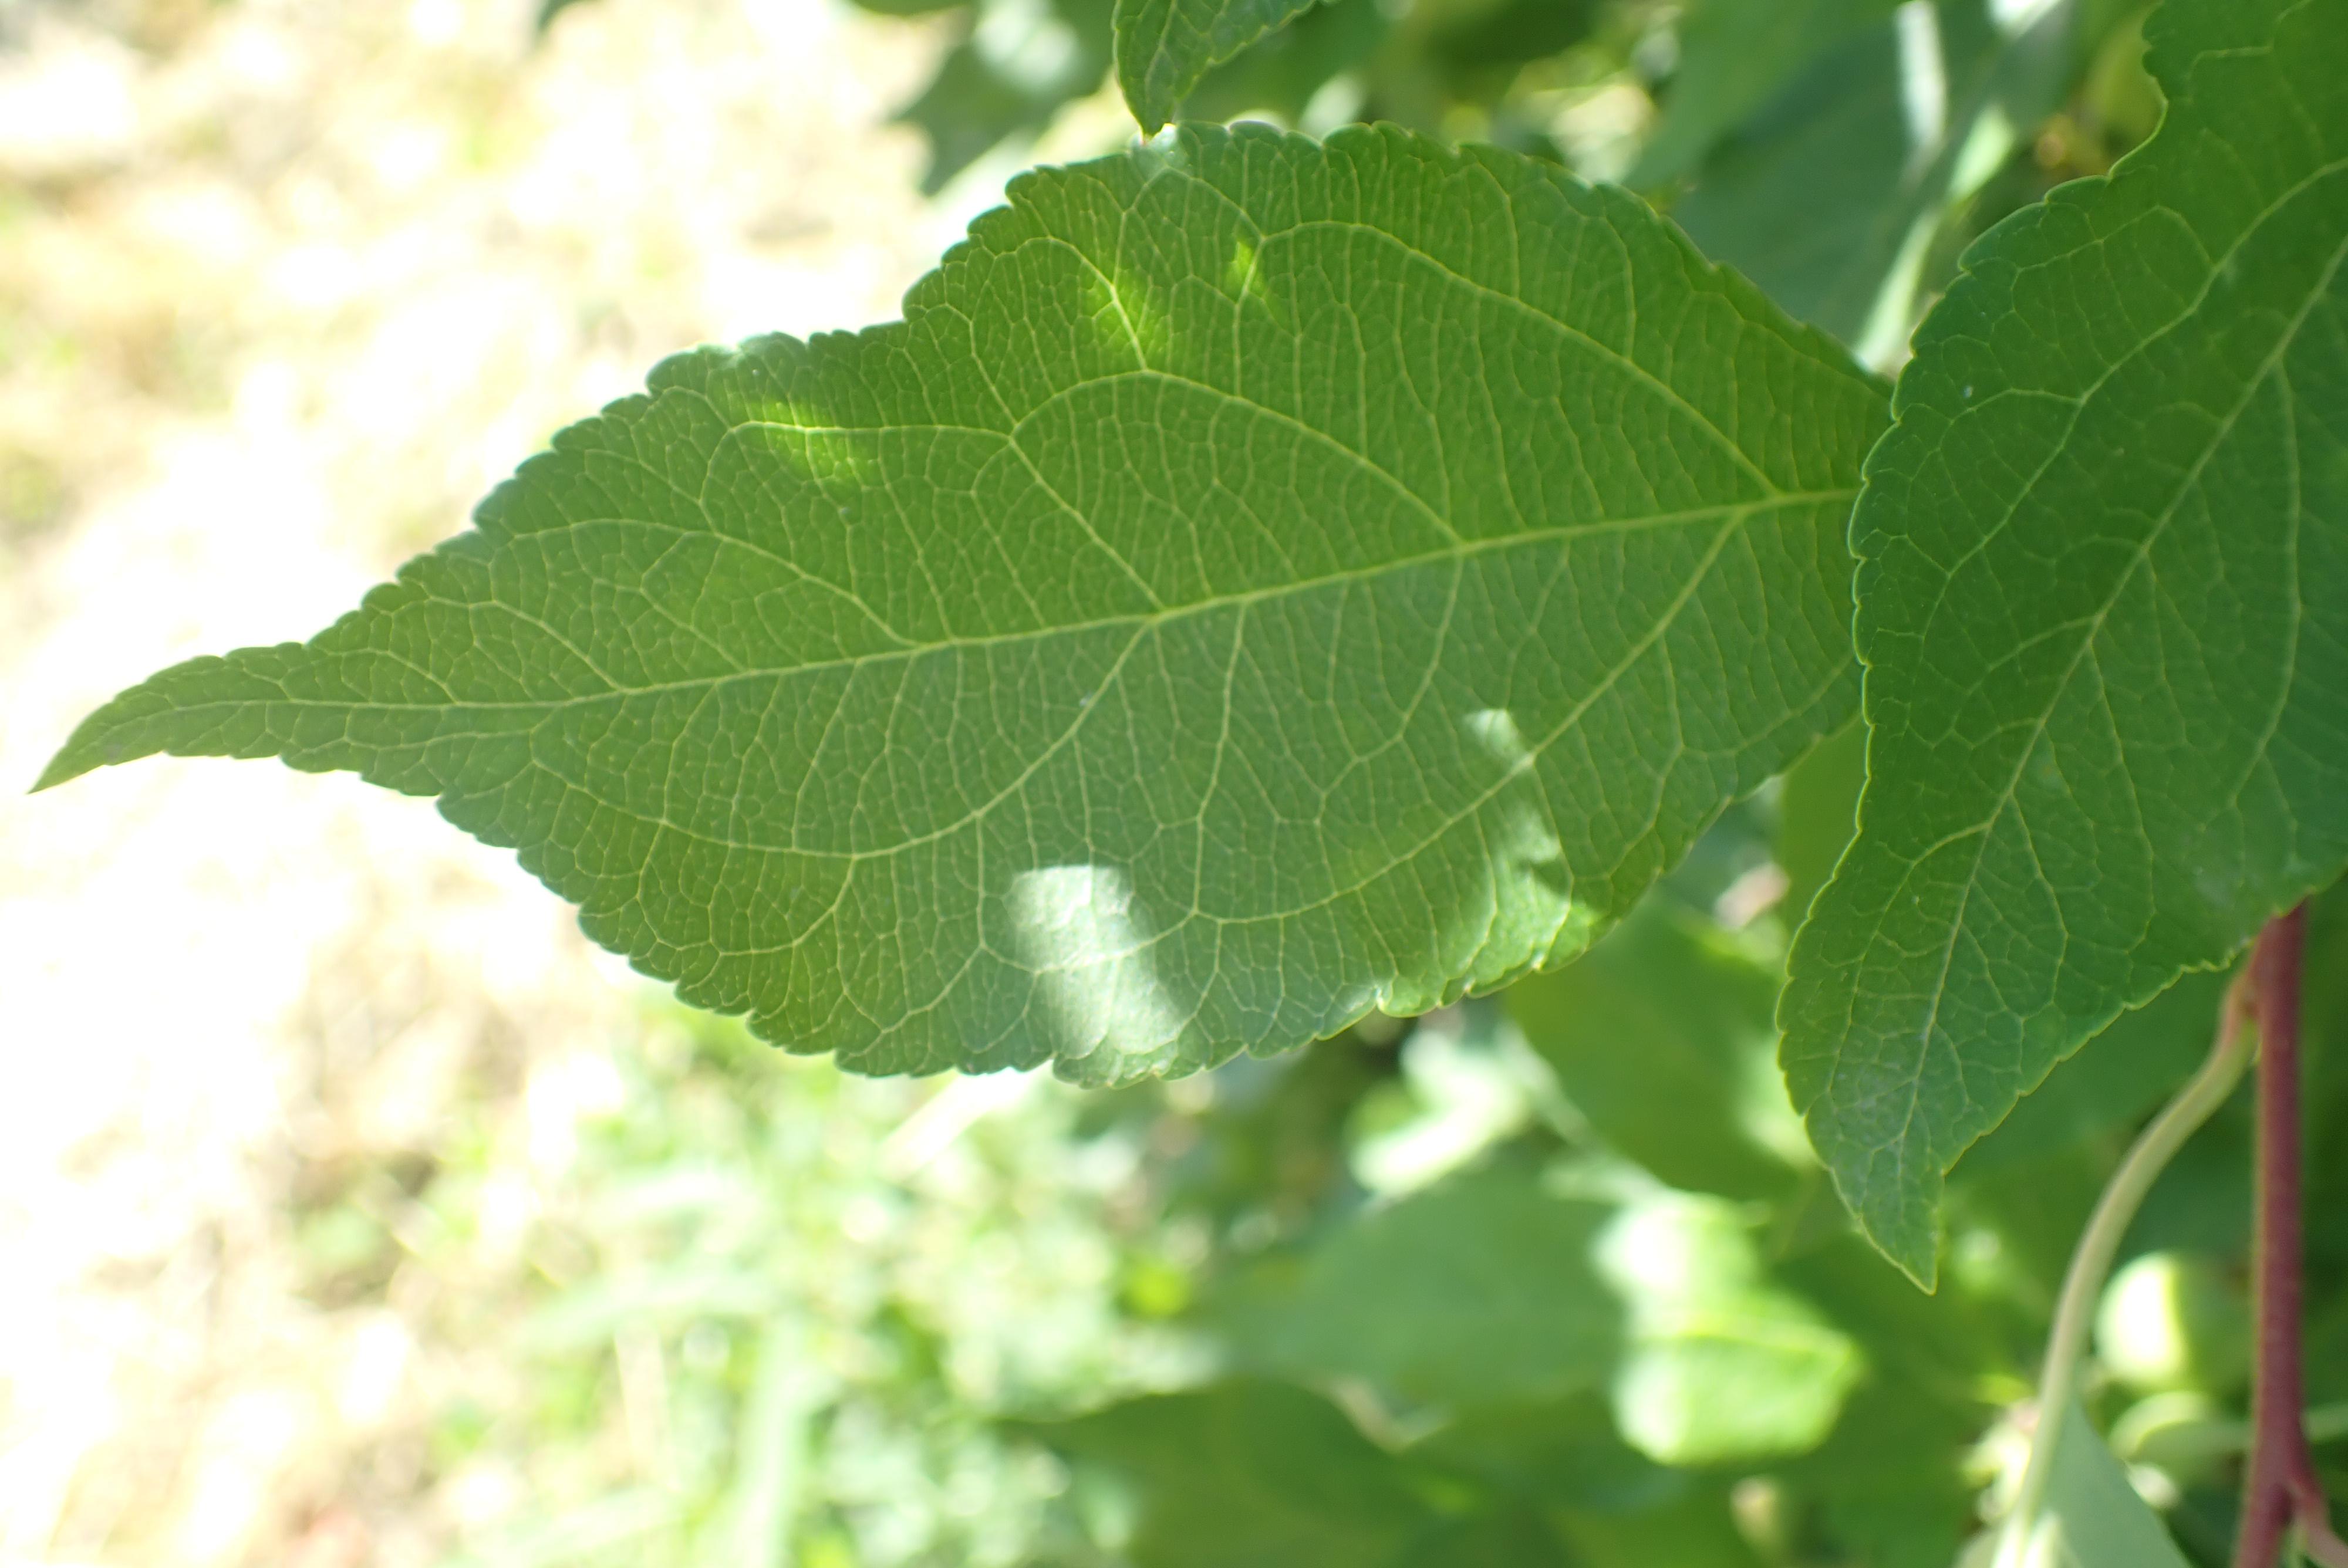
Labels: healthy